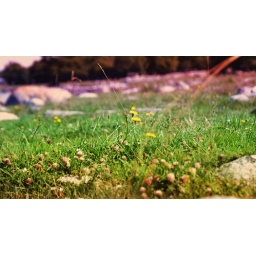
tiny yellow flower in the meadow.